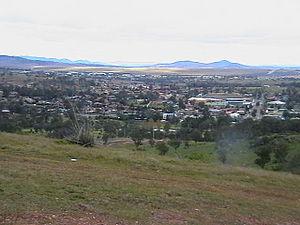
Ville de Muswellbrook, Nouvelle-Galles-du Sud, Australie
Muswellbrook est une ville de Nouvelle-Galles du Sud en Australie.